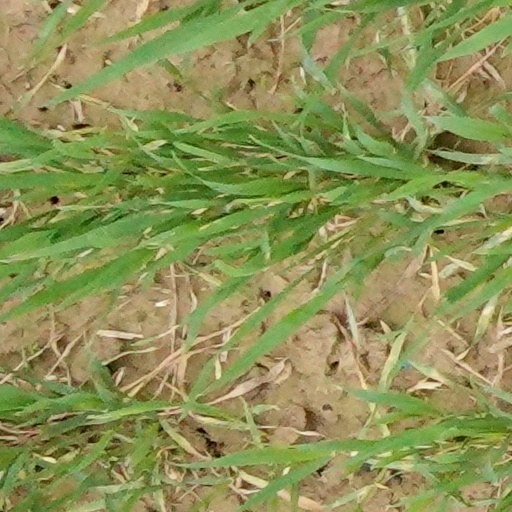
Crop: wheat